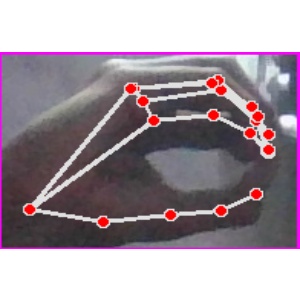
अक्षर: ठ